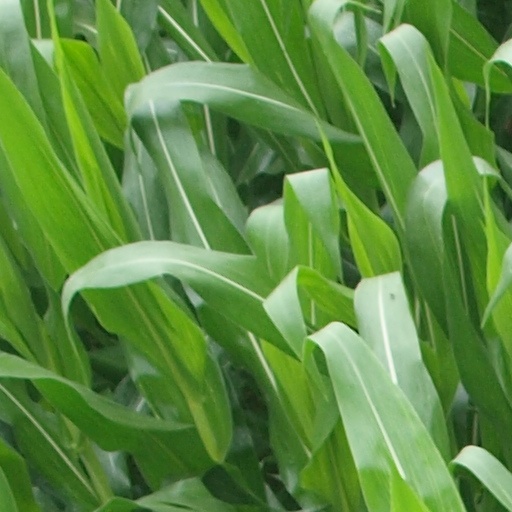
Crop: maize; corn